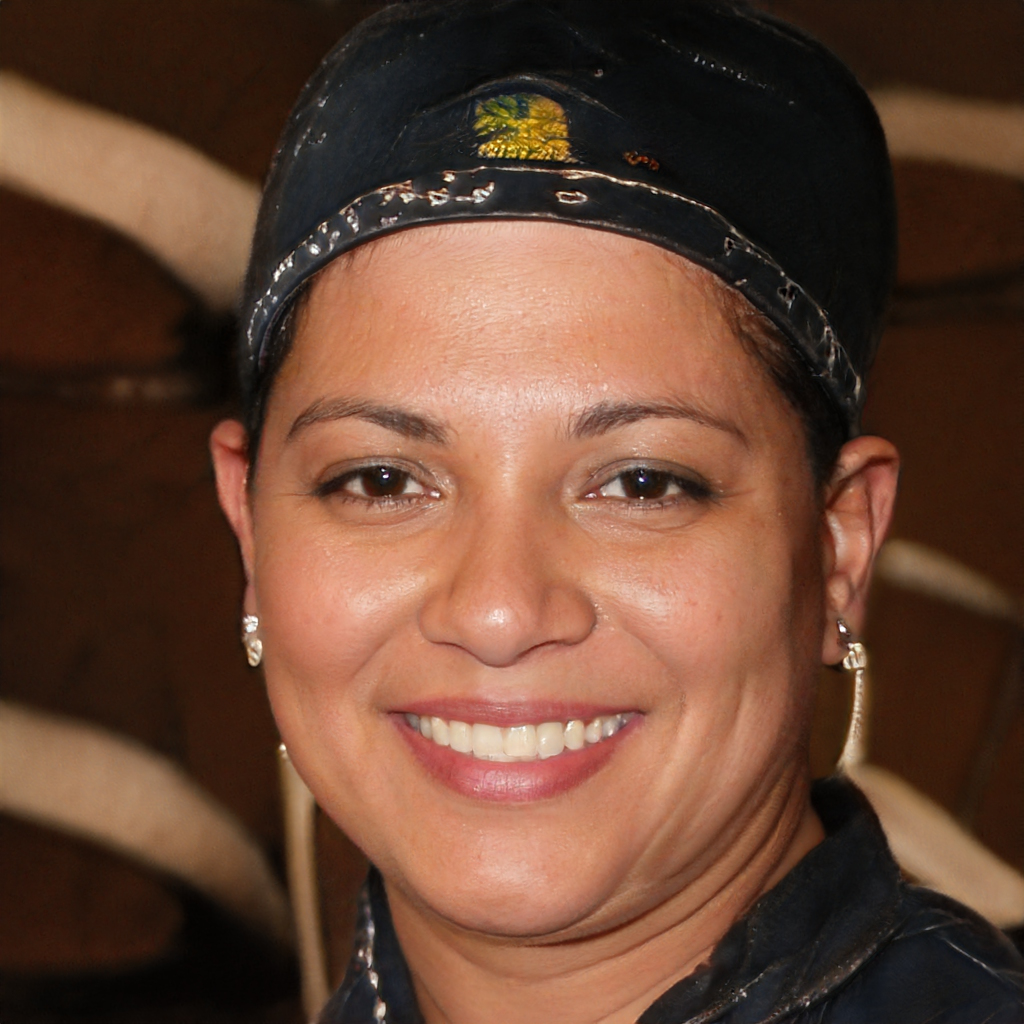
Label: Colored